Caleb Green

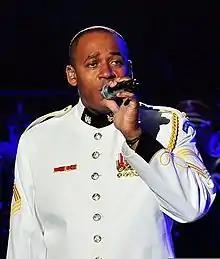
MSG Green performing in the Army Spirit of America show at the Greensboro Coliseum in 2012

Master Sergeant Caleb Bernard Green III (born September 8, 1964) is an American solo vocalist with the United States Army Band. An accomplished performer, particularly of the US national anthem, Green is often called upon to sing at important sporting events, diplomatic functions and military ceremonies. Green and former military member, Bob McDonald are the primary national anthem singers for the Washington Capitals. His most notable anthem performance was at the at the Lincoln Memorial in Washington, D.C. Prior to this his most notable outing was onstage in the TNT production "Christmas in Washington 2008", in which he sang "O Holy Night". He is also a member of Voices of Service, an acappella group formed by him and three other military members to provide music therapy to ex-military with posttraumatic stress disorder (PTSD). Currently the group is into the semifinals of America's Got Talent, season 14 for a shot to win one million dollars and to headline a Las Vegas show.